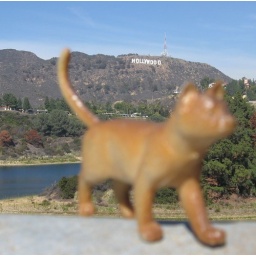
plastic cat at lake hollywood in a blur